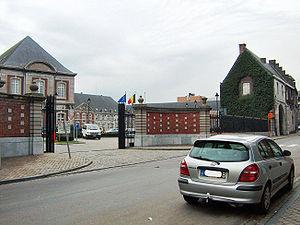
Photo personnelle (Claude Warzée 2003) de l'entrée du 3KDR, 3ème Direction de l'Infrastructure de l'Armée, rue Saint-Laurent à Liège, dans les bâtiments de l'ancienne abbaye bénédictine de Saint-Laurent.
L'abbaye Saint-Laurent de Liège était un monastère bénédictin fondé en 1026 dans un quartier qui prendra le nom de quartier Saint-Laurent, à Liège, en Belgique. Dès le début, l'abbaye se distingua par sa contribution aux arts. Au milieu du XIᵉ siècle, on compte des moines mathématiciens, hagiographes, computistes, poètes, compositeurs, etc. L'abbaye a subi des dégâts considérables à partir de 1212, lors de 13 ans de combats entre les milices liégeoises et le duc de Brabant.